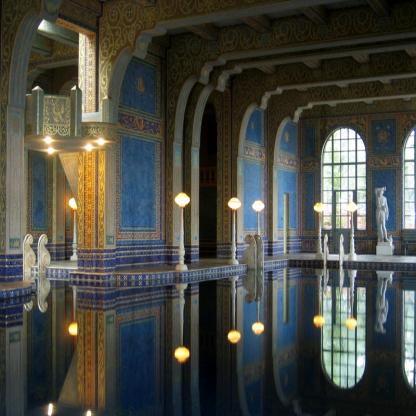
Scene: Indoor